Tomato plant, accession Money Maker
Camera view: tilt-top (135 deg); turntable rotation: 120 degrees
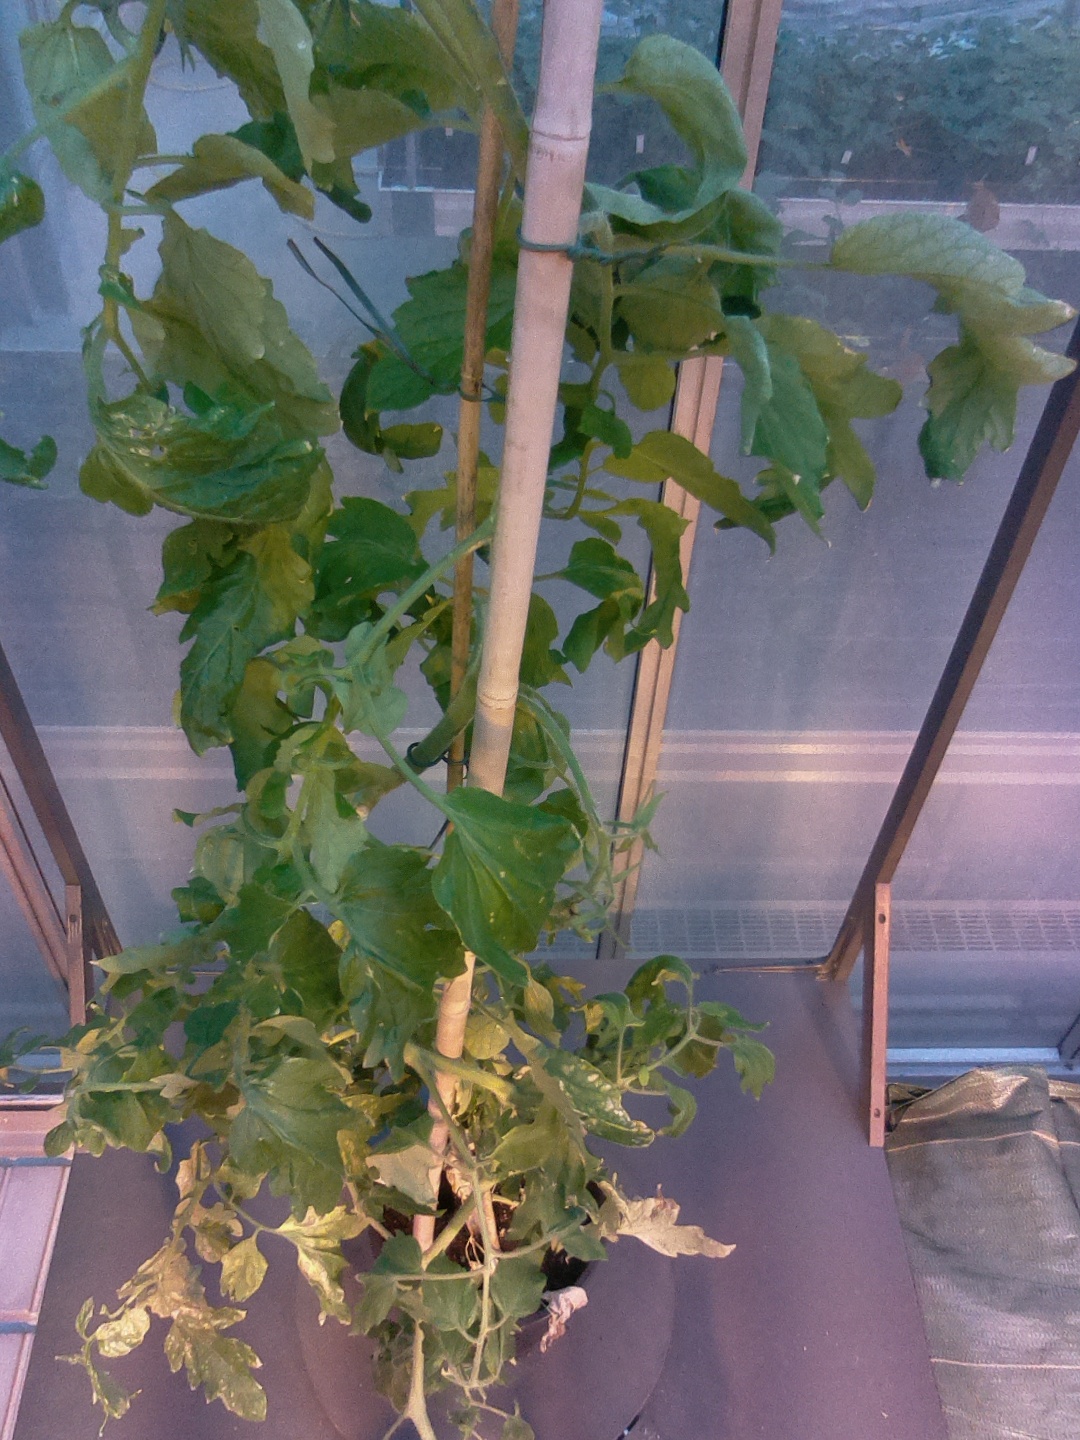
BBCH growth stage 74: 40%-50% of final fruit size